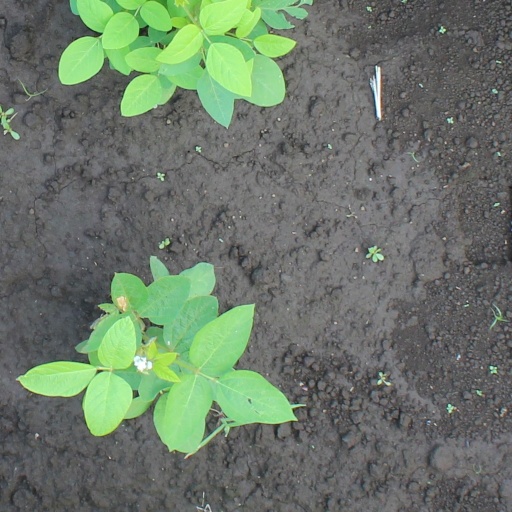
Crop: soybean